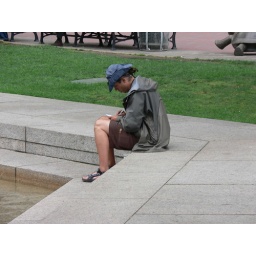
This lone boy writing in his log or diary or maybe writing a book was interesting because of his rain hat.